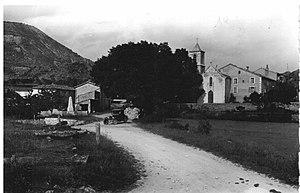
Village de La Roque-Esclapon, début XXème siècle, vue sur l'église
La Roque-Esclapon est une commune française située dans le département du Var en région Provence-Alpes-Côte d'Azur.